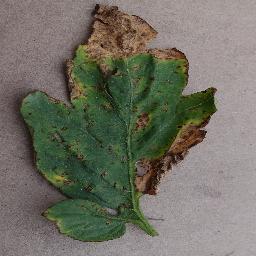
Label: Tomato___Bacterial_spot